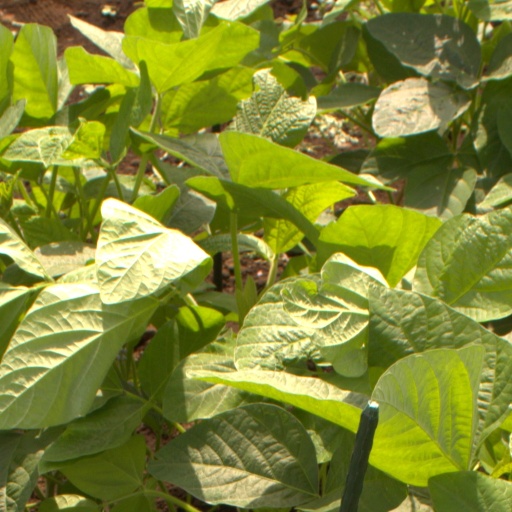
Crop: soybean